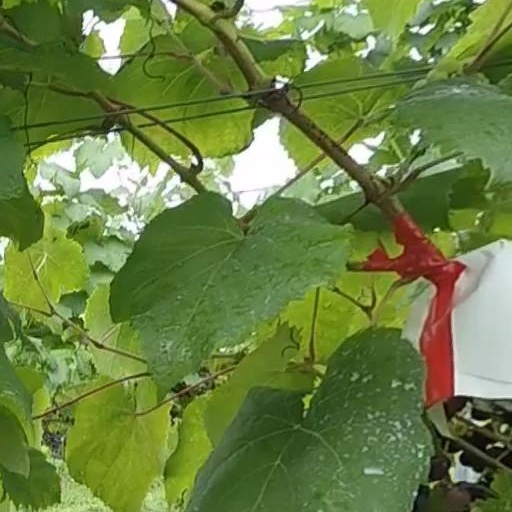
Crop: grape